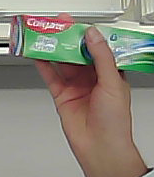
Product: colgate_toothpaste